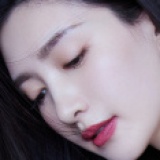
diễn viên Giang Sơ Ảnh